Last Train from Gun Hill

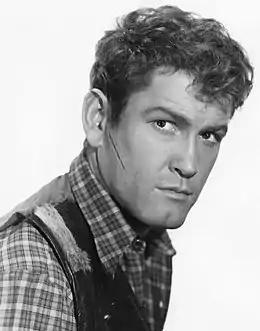
Earl Holliman in a promotional photograph for the film

The movie was filmed in and around Old Tucson Studios outside of Tucson, Arizona, Sonoita, Arizona, as well as at Paramount Studios and their back lot in Los Angeles, California.